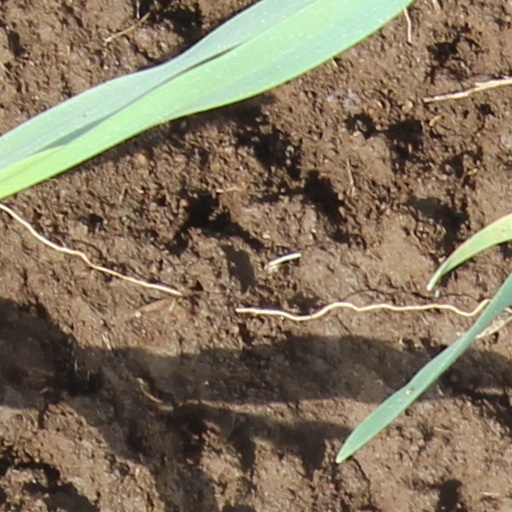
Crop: wheat